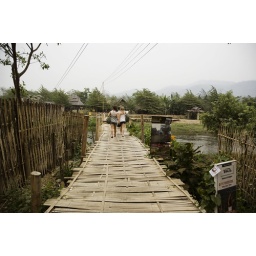
the main bridge over the river